Spanish–American War

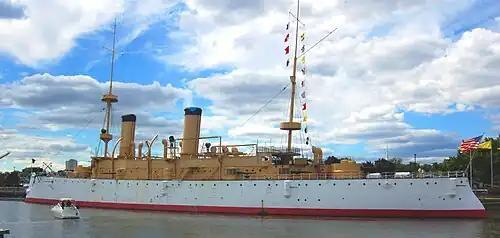
, the only ship currently preserved from the conflict

The major port of Santiago de Cuba was the main target of naval operations during the war. The U.S. fleet attacking Santiago needed shelter from the summer hurricane season; Guantánamo Bay, with its excellent harbor, was chosen. The 1898 invasion of Guantánamo Bay happened between June 6 and 10, with the first U.S. naval attack and subsequent successful landing of U.S. Marines with naval support.